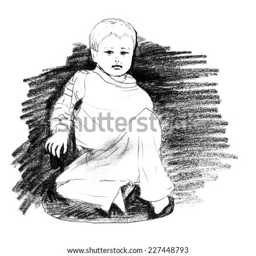
boy sitting , original pencil sketch of old boy sitting in a sofa .